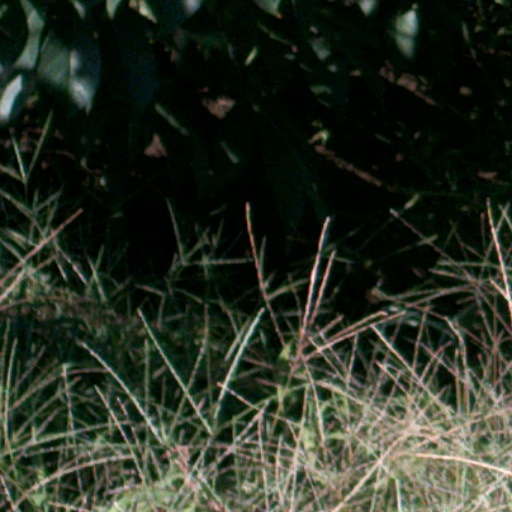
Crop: cassava